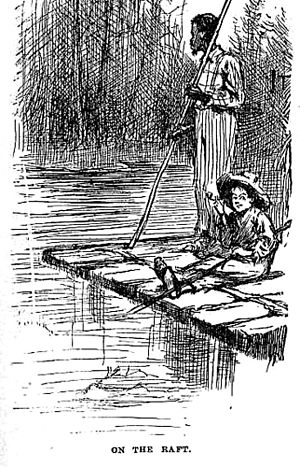
Tømmerflåde
Traditionel tømmerflåde, fra 1884 udgaven af Huckleberry Finn.
En tømmerflåde er samlet af tømmer, planker og brædder, der kan anvendes som transportmiddel og være mere eller mindre solidt konstrueret. Tømmerflåde, på hvilke tunge genstande skal føres fra sted til sted, er forbundne med svære jernknæ og bolte og flyder på solide tømmerkonstruktioner, der har betydelig opdrift. De kaldes masteflåder. Når skibe forliser under forhold, hvor ikke hele besætningen kan optages i bådene, og hvor tiden tillader det, sammensurres af tomme fade, rundholter og brædder en tømmerflåde, redningsflåde, hvorpå mandskabet kan redde sig.